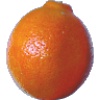
Label: Tangelo 1